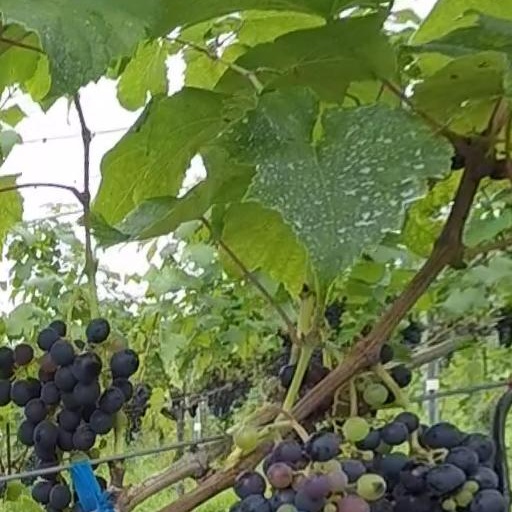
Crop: grape